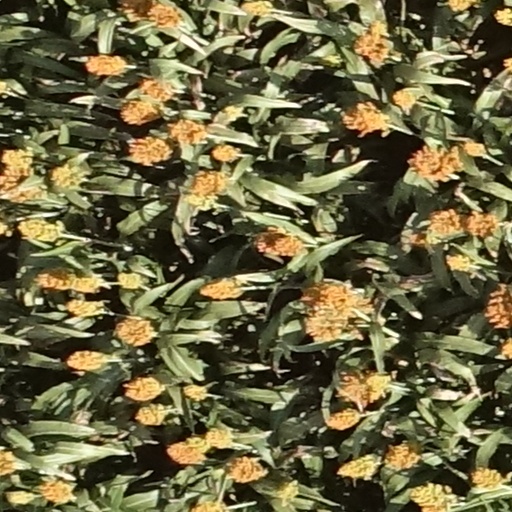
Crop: sorghum